Carne (1968 film)

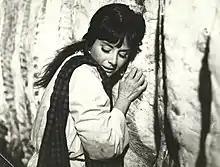
Delicia (Sarli) hiding behind meat during the iconic "Meat on meat" rape scene.

One of the most emblematic films by Bó and Sarli, "Carne" is considered a landmark in their filmography. The Spanish edition of "Vanity Fair" described it in 2017 as "their masterpiece". Years after its release, especially since the democratic stability that began with the presidency of Raúl Alfonsín in 1983, their work—including films such as "Carne", "Fiebre", "Una mariposa en la noche" and "Desnuda en la arena"—began to be revalued as cult classics and pop icons. In 2015, Télam placed "Carne" at number 4 in its list of "20 classic films of erotic cinema", considering it "the total representation" of Bó's work. Regarding the film's cultural influence in Argentina, the news agency stated: "Something very striking happens with this film: it is present in our memory without necessarily having seen it, a total synthesis of the popularity of the dame of national erotic cinema. A couple of phrases have remained in history." One of these phrases is ""canalla" ¿"qué pretende usted de mí"?" (English: "scoundrel, what do you want from me?"), commonly attributed to Sarli's character before being raped in a truck. Although the phrase is "engraved in Argentine popular culture", it was actually never said in the film, constituting "a true popular myth." The scene in which Sarli is raped on a piece of beef as the perpetrator cries ""Carne sobre carne"" (English: "Meat on meat") constitutes the defining moment of the film and is widely remembered in Argentine cinephilia. ""Carne sobre carne"" has been considered "the most famous phrase that has come out of [Bó's] characters."